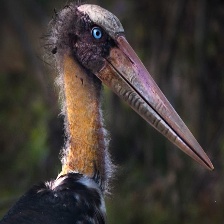
Species: LESSER ADJUTANT
Scientific name: LEPTOPTILOS JAVANICUS
ImageNet parent category: white_stork